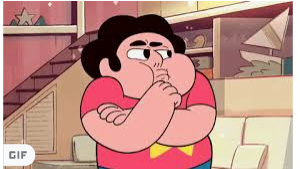
Portrait style: Cartoon Portrait